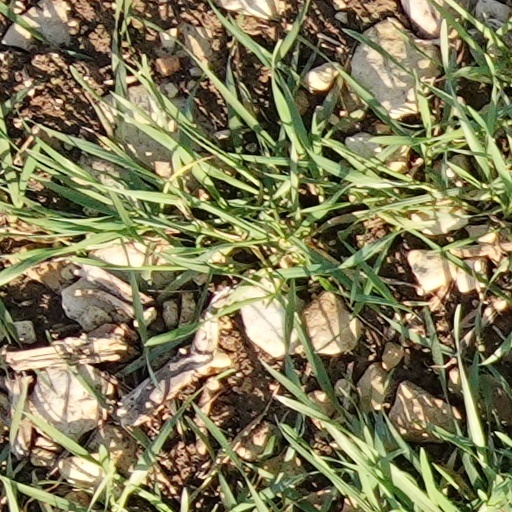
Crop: wheat